Star Trek: Lower Decks season 4

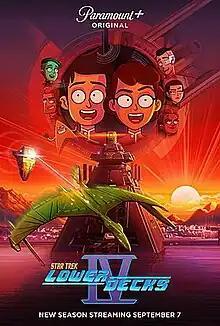
Promotional poster with art by Matt Ferguson, parodying a poster for the film "" (1986) by Bob Peak

The fourth season of the American adult animated television series "" is set in the 24th century and follows the adventures of the low-ranking officers with menial jobs on the starship "Cerritos", one of Starfleet's least important starships. The season was produced by CBS Eye Animation Productions in association with Secret Hideout, Important Science, Roddenberry Entertainment, and animation studio Titmouse, with Mike McMahan serving as showrunner and Barry J. Kelly as supervising director.